2021 Africa Cup of Nations

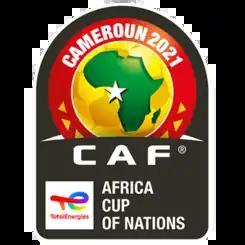
Official logo

The 2021 Africa Cup of Nations (also referred to as AFCON 2021 or CAN 2021), known as the TotalEnergies 2021 Africa Cup of Nations for sponsorship reasons, was the 33rd edition of the Africa Cup of Nations, the biennial international men's football championship of Africa organised by the Confederation of African Football (CAF). The tournament was hosted by Cameroon, and took place from 9 January to 6 February 2022.